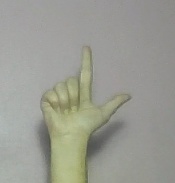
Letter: laam